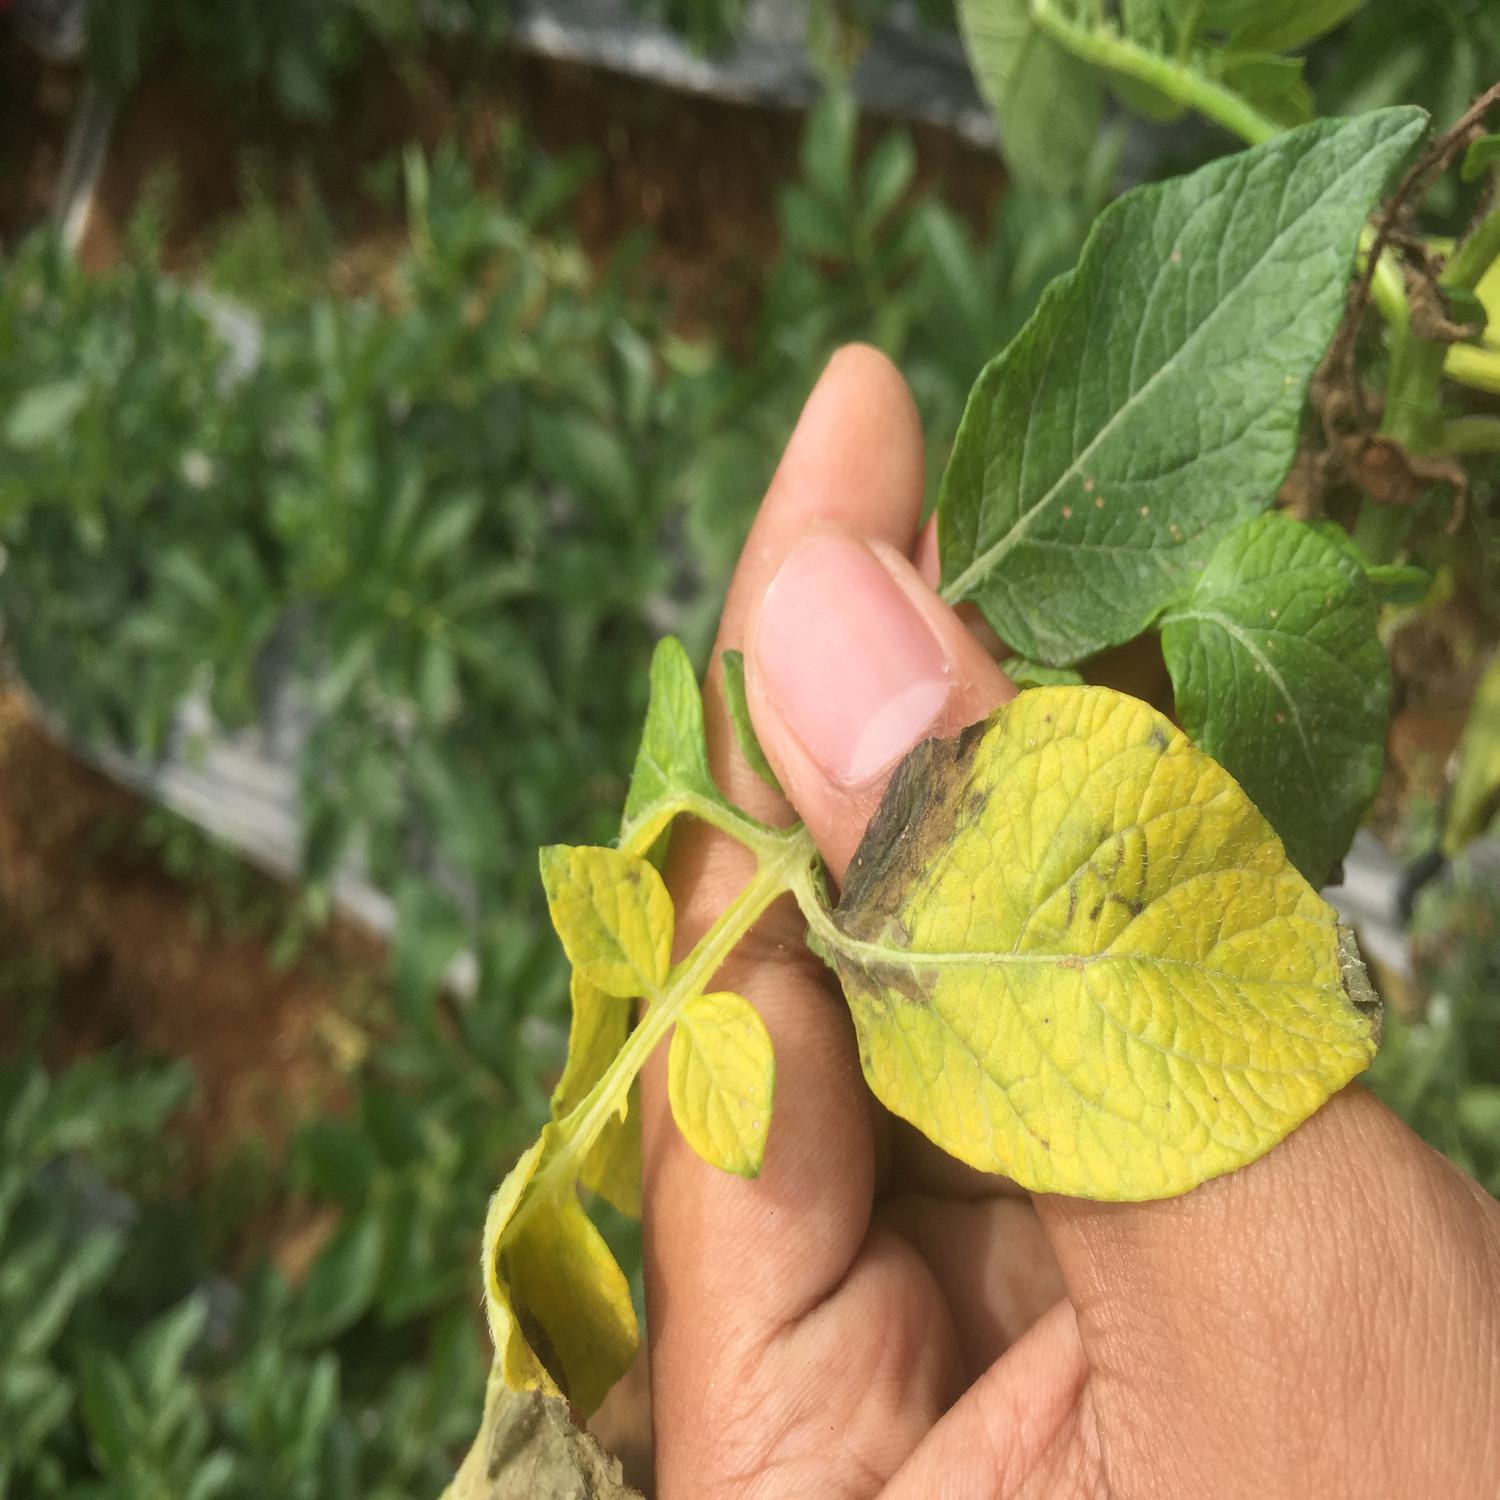
Label: Nematode